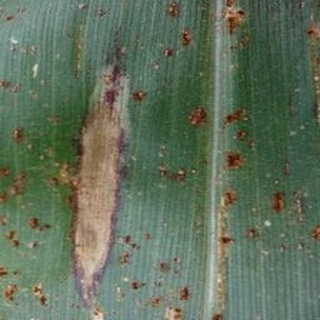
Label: corn_northern_leaf_blight